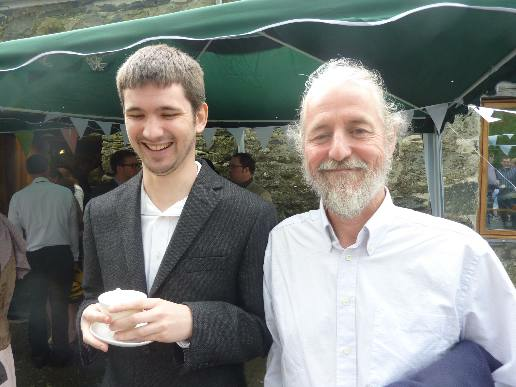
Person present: Yes